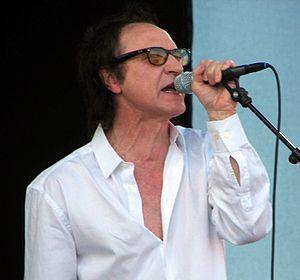
Raymond Douglas Davies, plus connu sous le nom de Ray Davies, est un musicien anglais né le 21 juin 1944 à Muswell Hill, dans le quartier de Haringey à Londres, qui est connu comme leader et principal auteur-compositeur du groupe The Kinks. Fait Commandeur de l'ordre de l'Empire britannique, le 1ᵉʳ janvier 2004, il est élevé au rang de Chevalier par la reine Élisabeth II fin 2016.